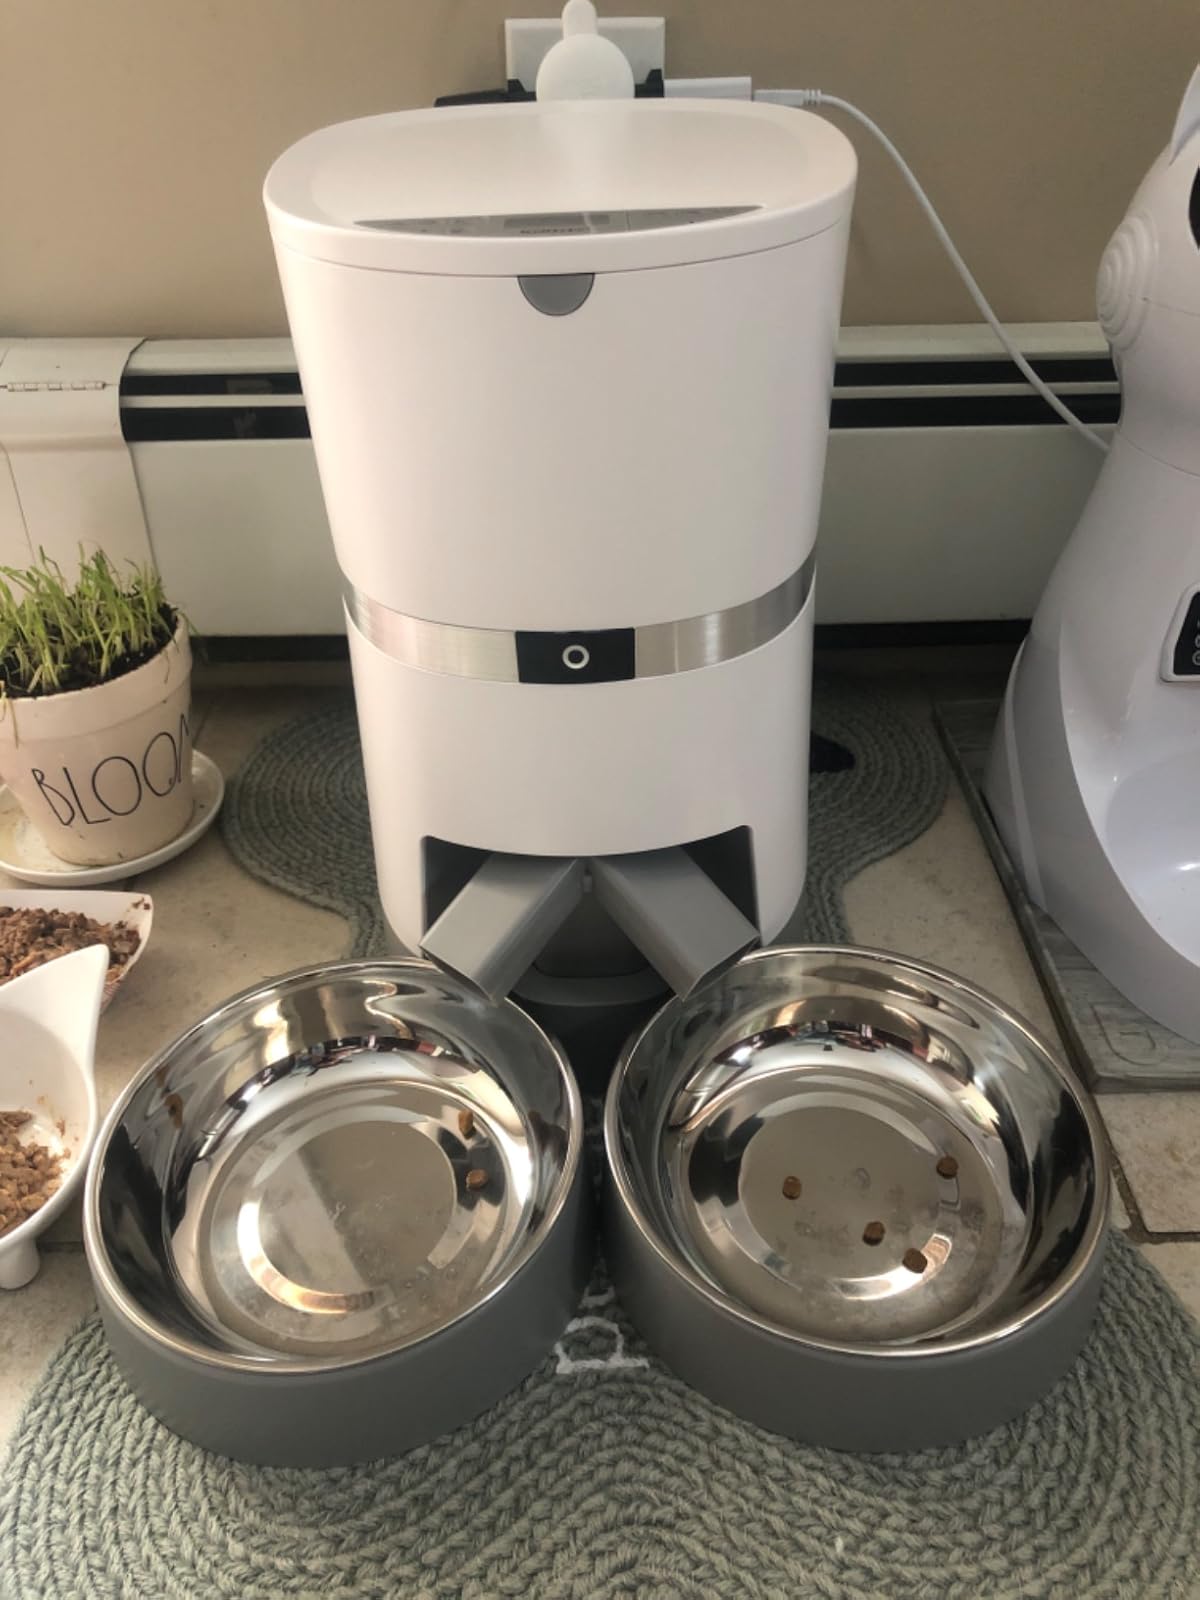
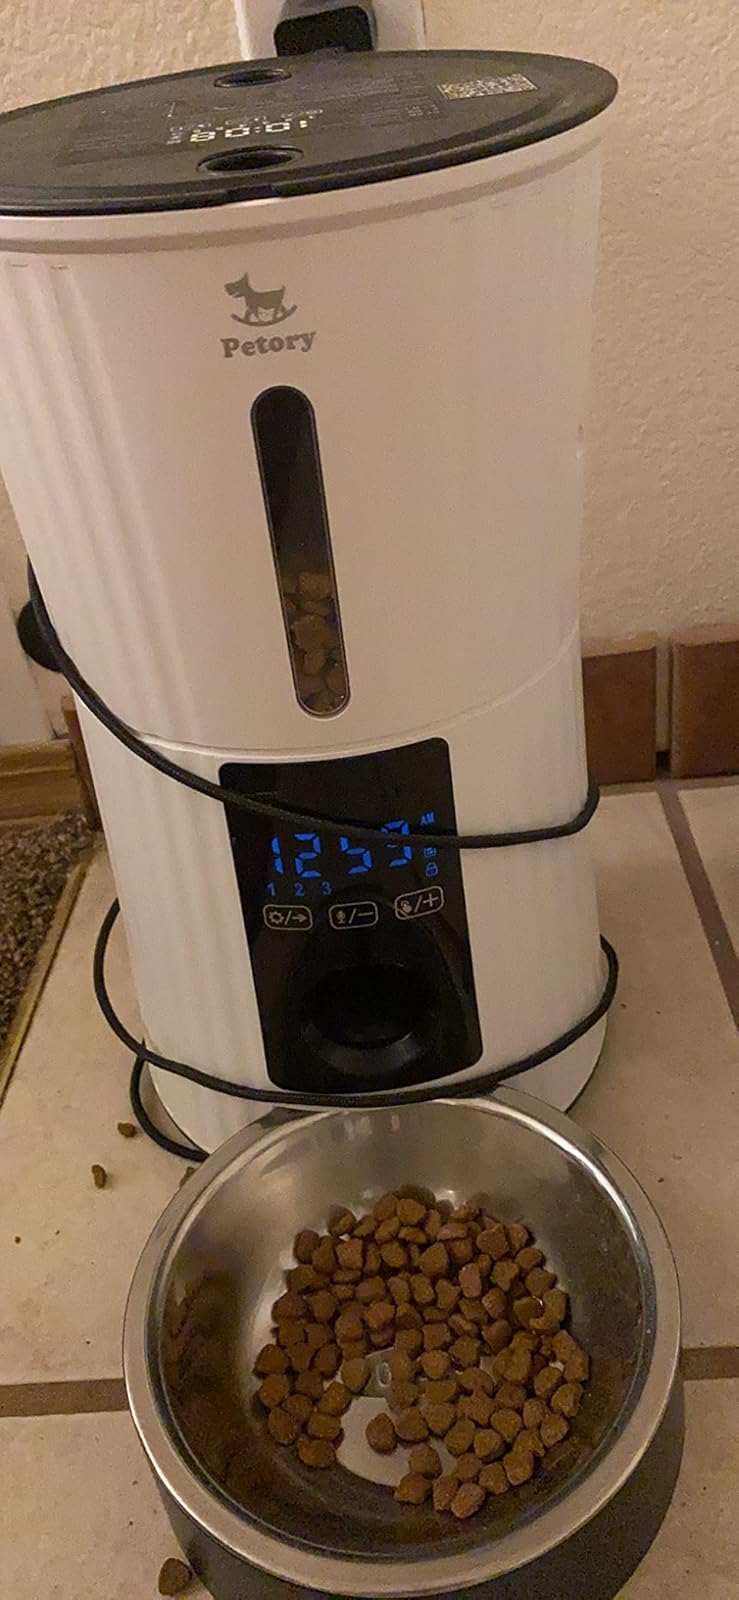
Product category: items_feeder
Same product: no